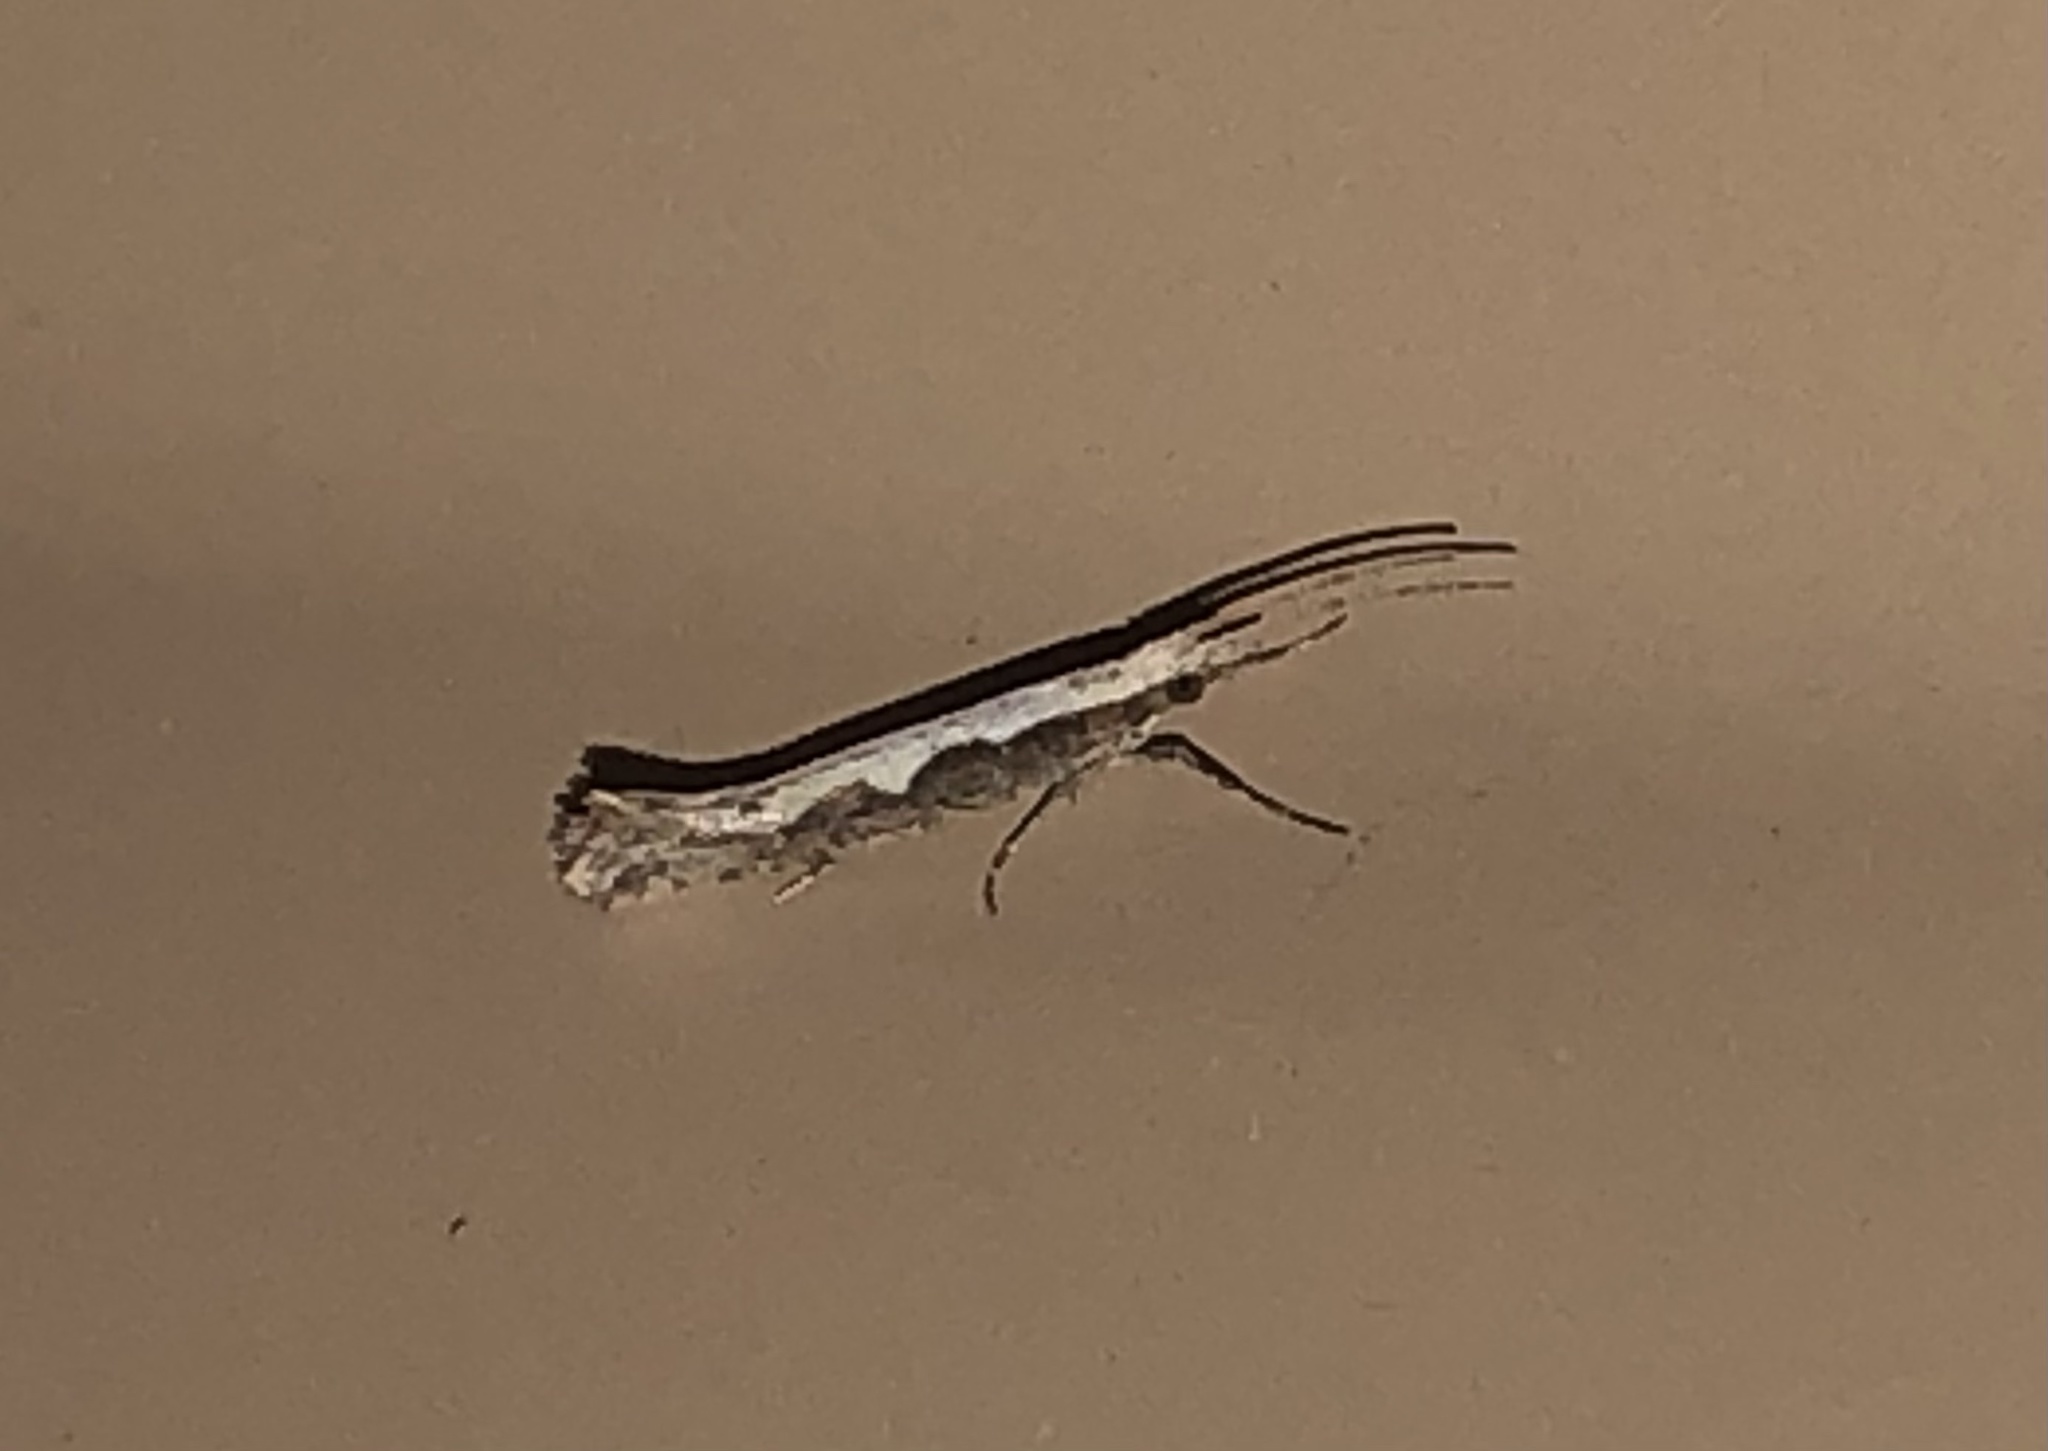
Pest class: diamondback_moth